Inuit art

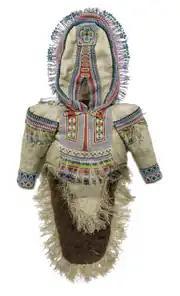
Caribou skin (woman's parka) with extensive seed bead designs, Igloolik or Baffin Island Inuit, accessioned 1924

Since the early 1950s, when Inuit graphic styles such as stenciling and block printing were being developed, some Inuit artists have adopted a polished style rooted in naturalism. Other artists, such as John Pangnark, have developed a style that is highly abstract. Both styles are generally used to depict traditional beliefs or animals.